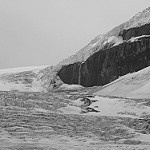
Label: B & W